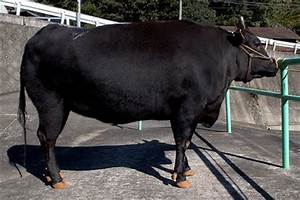
Label: mucca